List of Japanese dishes

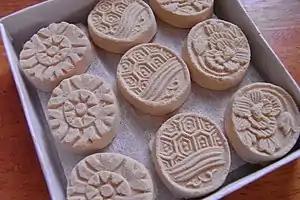
Higashi

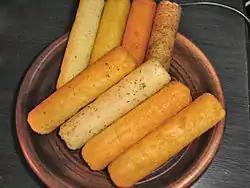
Umaibō

Although most Japanese eschew eating insects, in some regions, locust and bee larvae are not uncommon dishes. The larvae of species of caddisflies and stoneflies, harvested from the Tenryū river as it flows through Ina, Nagano, is also boiled and canned, or boiled and then sautéed in soy sauce and sugar. ) is eaten as well in Hinoemata, Fukushima in early summer.